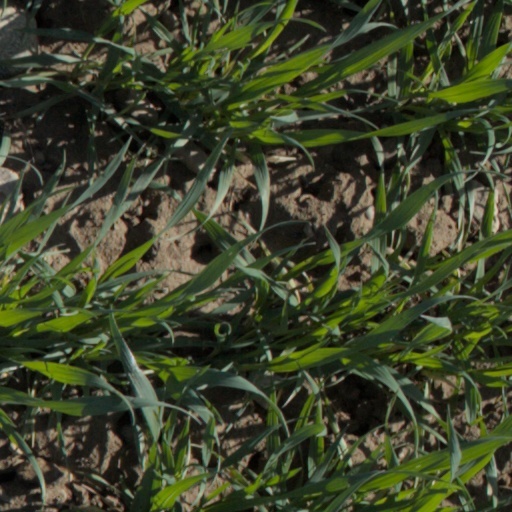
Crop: wheat